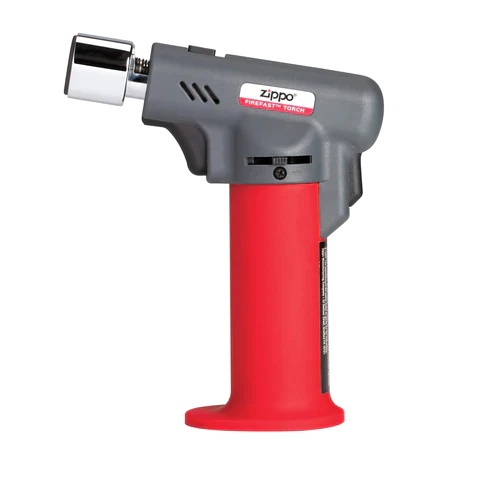
Zippo 40597 FireFast® Torch - No Butane
The FireFast® Torch delivers power and performance when you need it most, starting the fire. This durable torch with patented ignition lights with ease and burns strong with an adjustable soft yellow or blue flame torch. Perfect for fire starting, soldering, heating, melting and thawing. For optimal performance, fill with Zippo butane fuel. FEATURES Variable soft yellow or blue flame torch Adjustable flame size Heats up to 2,400°F/1,300°C Patent-pending child-resistant palm lock ignition Butane refillable BENEFITS Child-resistant palm lock ignition helps children from activating ignition Provides flexibility for hobby and household uses Provides extra flame height for any situation Provides high-precision heat flame Reusable for long-lasting use FireFast® Torch Specs Height: 5.2″ Width: 4.2″ Depth: 1.7″ Weight: 0.3 lbs Warranty: 1 year
Brand: ONE
Category: Hardware > Tools > Lighters & Matches